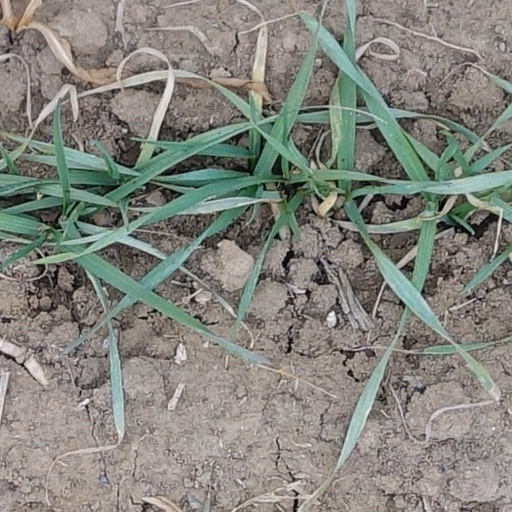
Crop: wheat